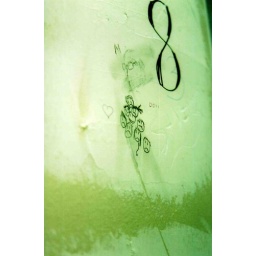
This is the sign that marked the third floor of my building in Portland for most of the year.